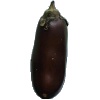
Label: Eggplant 1